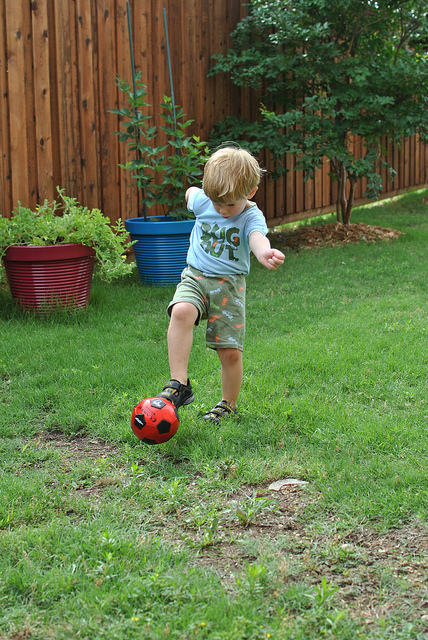
đứa trẻ đang chơi bóng đá ngoài sân cỏ